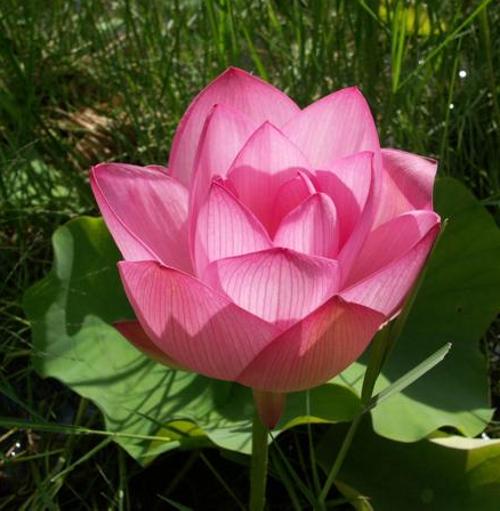
Label: lotus